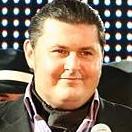
Age: 36